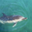
Label: dolphin